Staines-upon-Thames

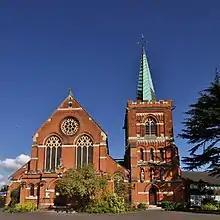
St Peter's Church

St Mary's Church is first recorded in 1179, but it is thought to have been in existence for at least 100 years before that. There is no mention of a church in Domesday Book, but there may have been a place of worship on the site since the 9th century. By the end of the medieval period, St Mary's had a chancel, nave and an aisle on the north side. It was primarily built of brick in the Gothic style and the tower at the west end was added in 1631.